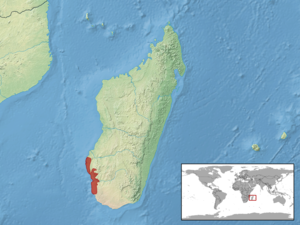
Grandidierina fierinensis est une espèce de sauriens de la famille des Scincidae.